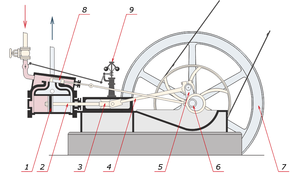
Légende d'une machine à vapeur. Русский: паровая машина